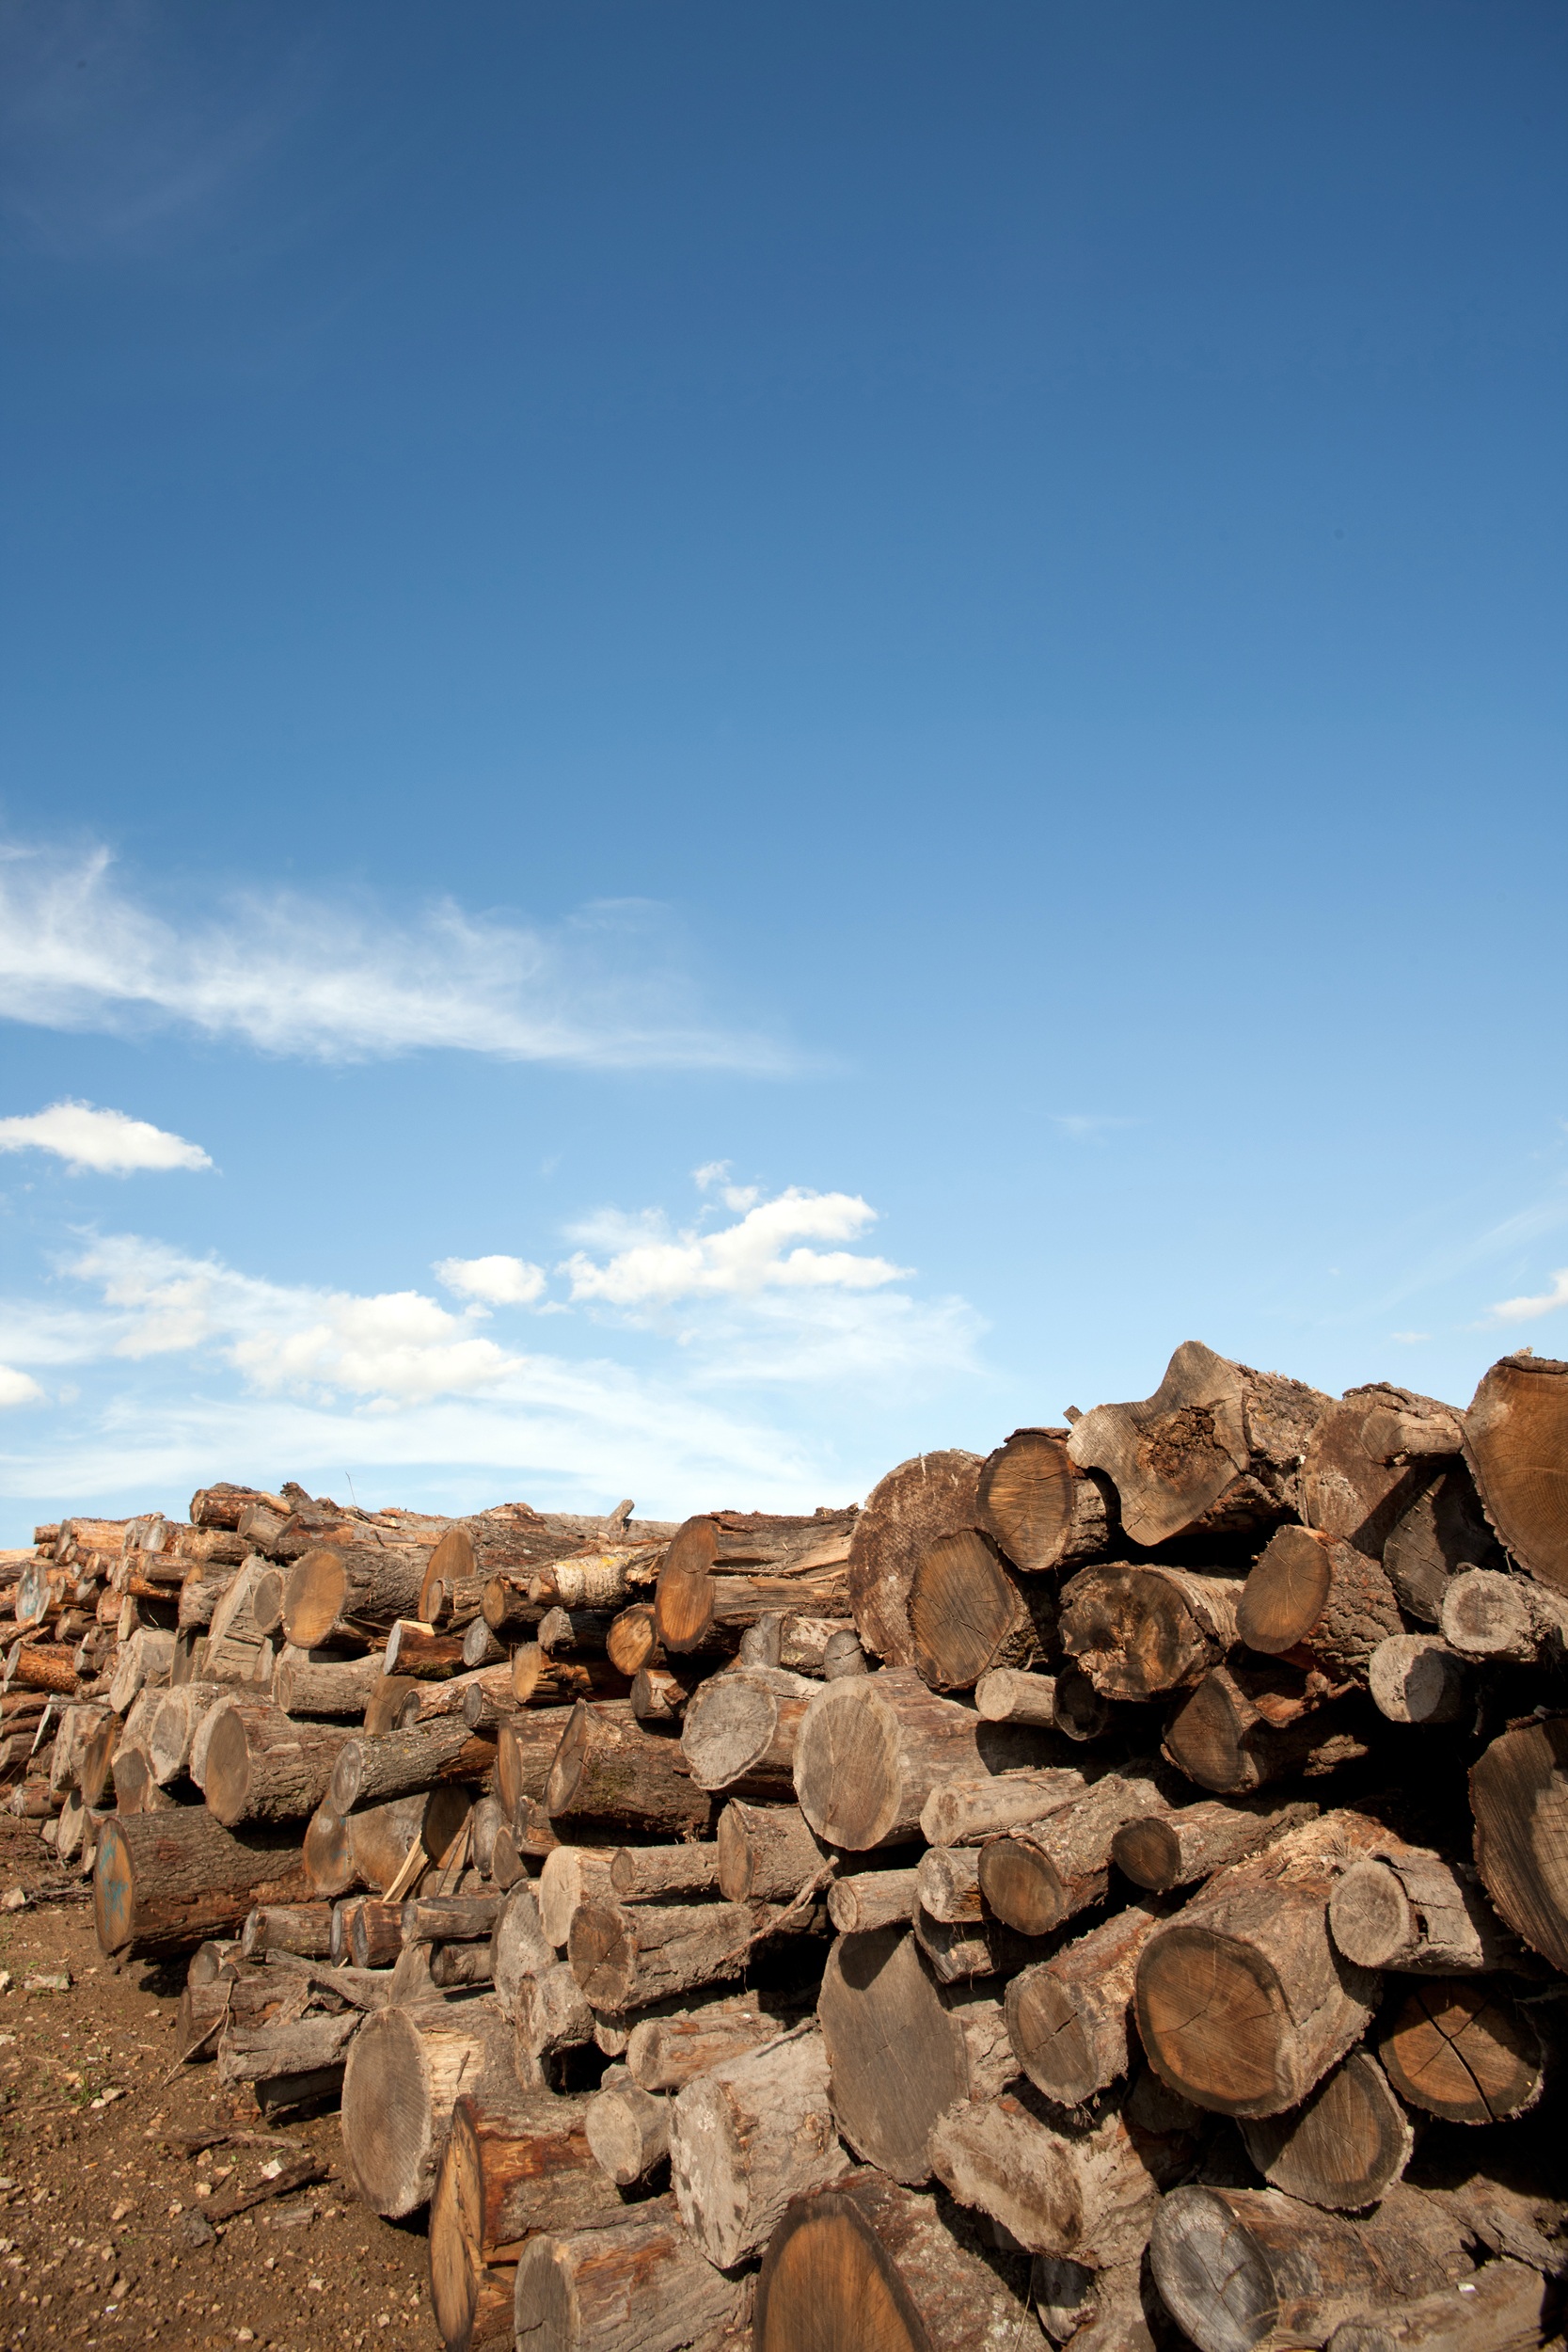
landscape, sea, sand, rock, horizon, mountain, sky, wood, desert, valley, formation, soil, firewood, stack, heat, material, storage, geology, badlands, stock, plateau, timber, wadi, co2, sawed off, stacked up, holzstapel, firewood stack, growing stock, strains, beech firewood, natural environment, aeolian landform